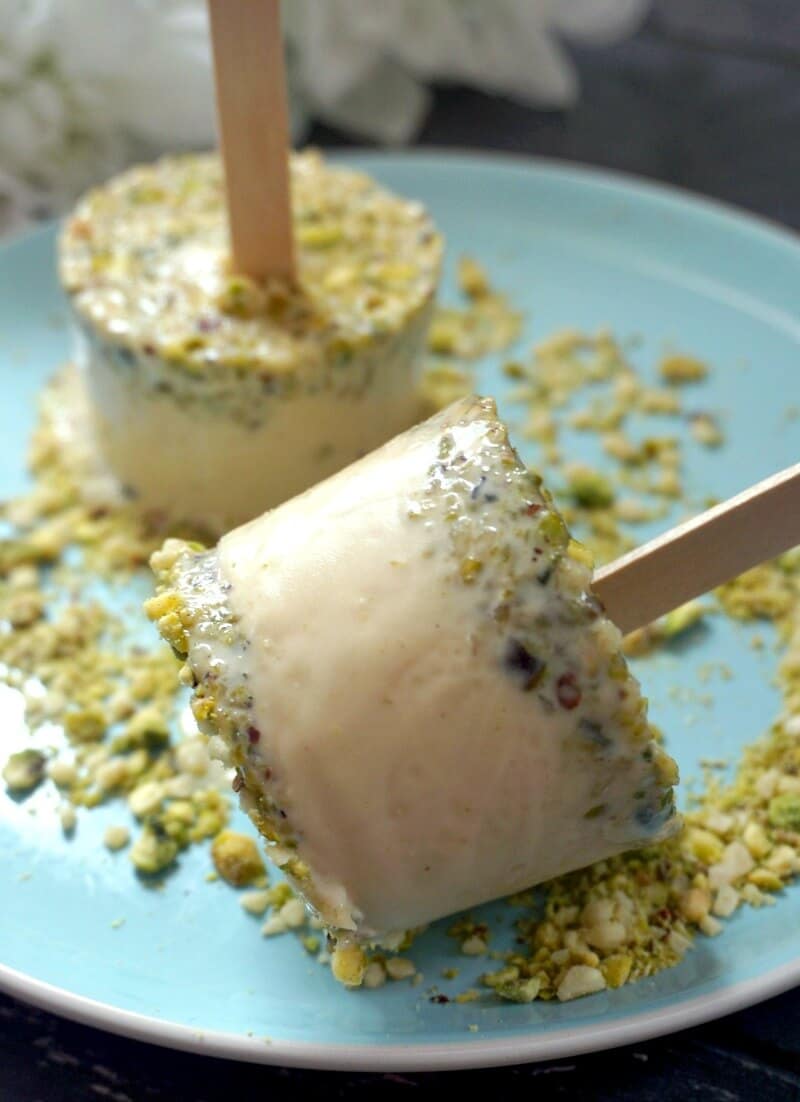
Dish: kulfi